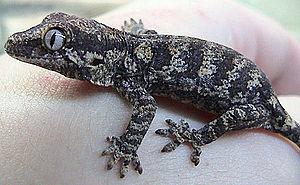
Rhacodactylus est un genre de gecko de la famille des Diplodactylidae.